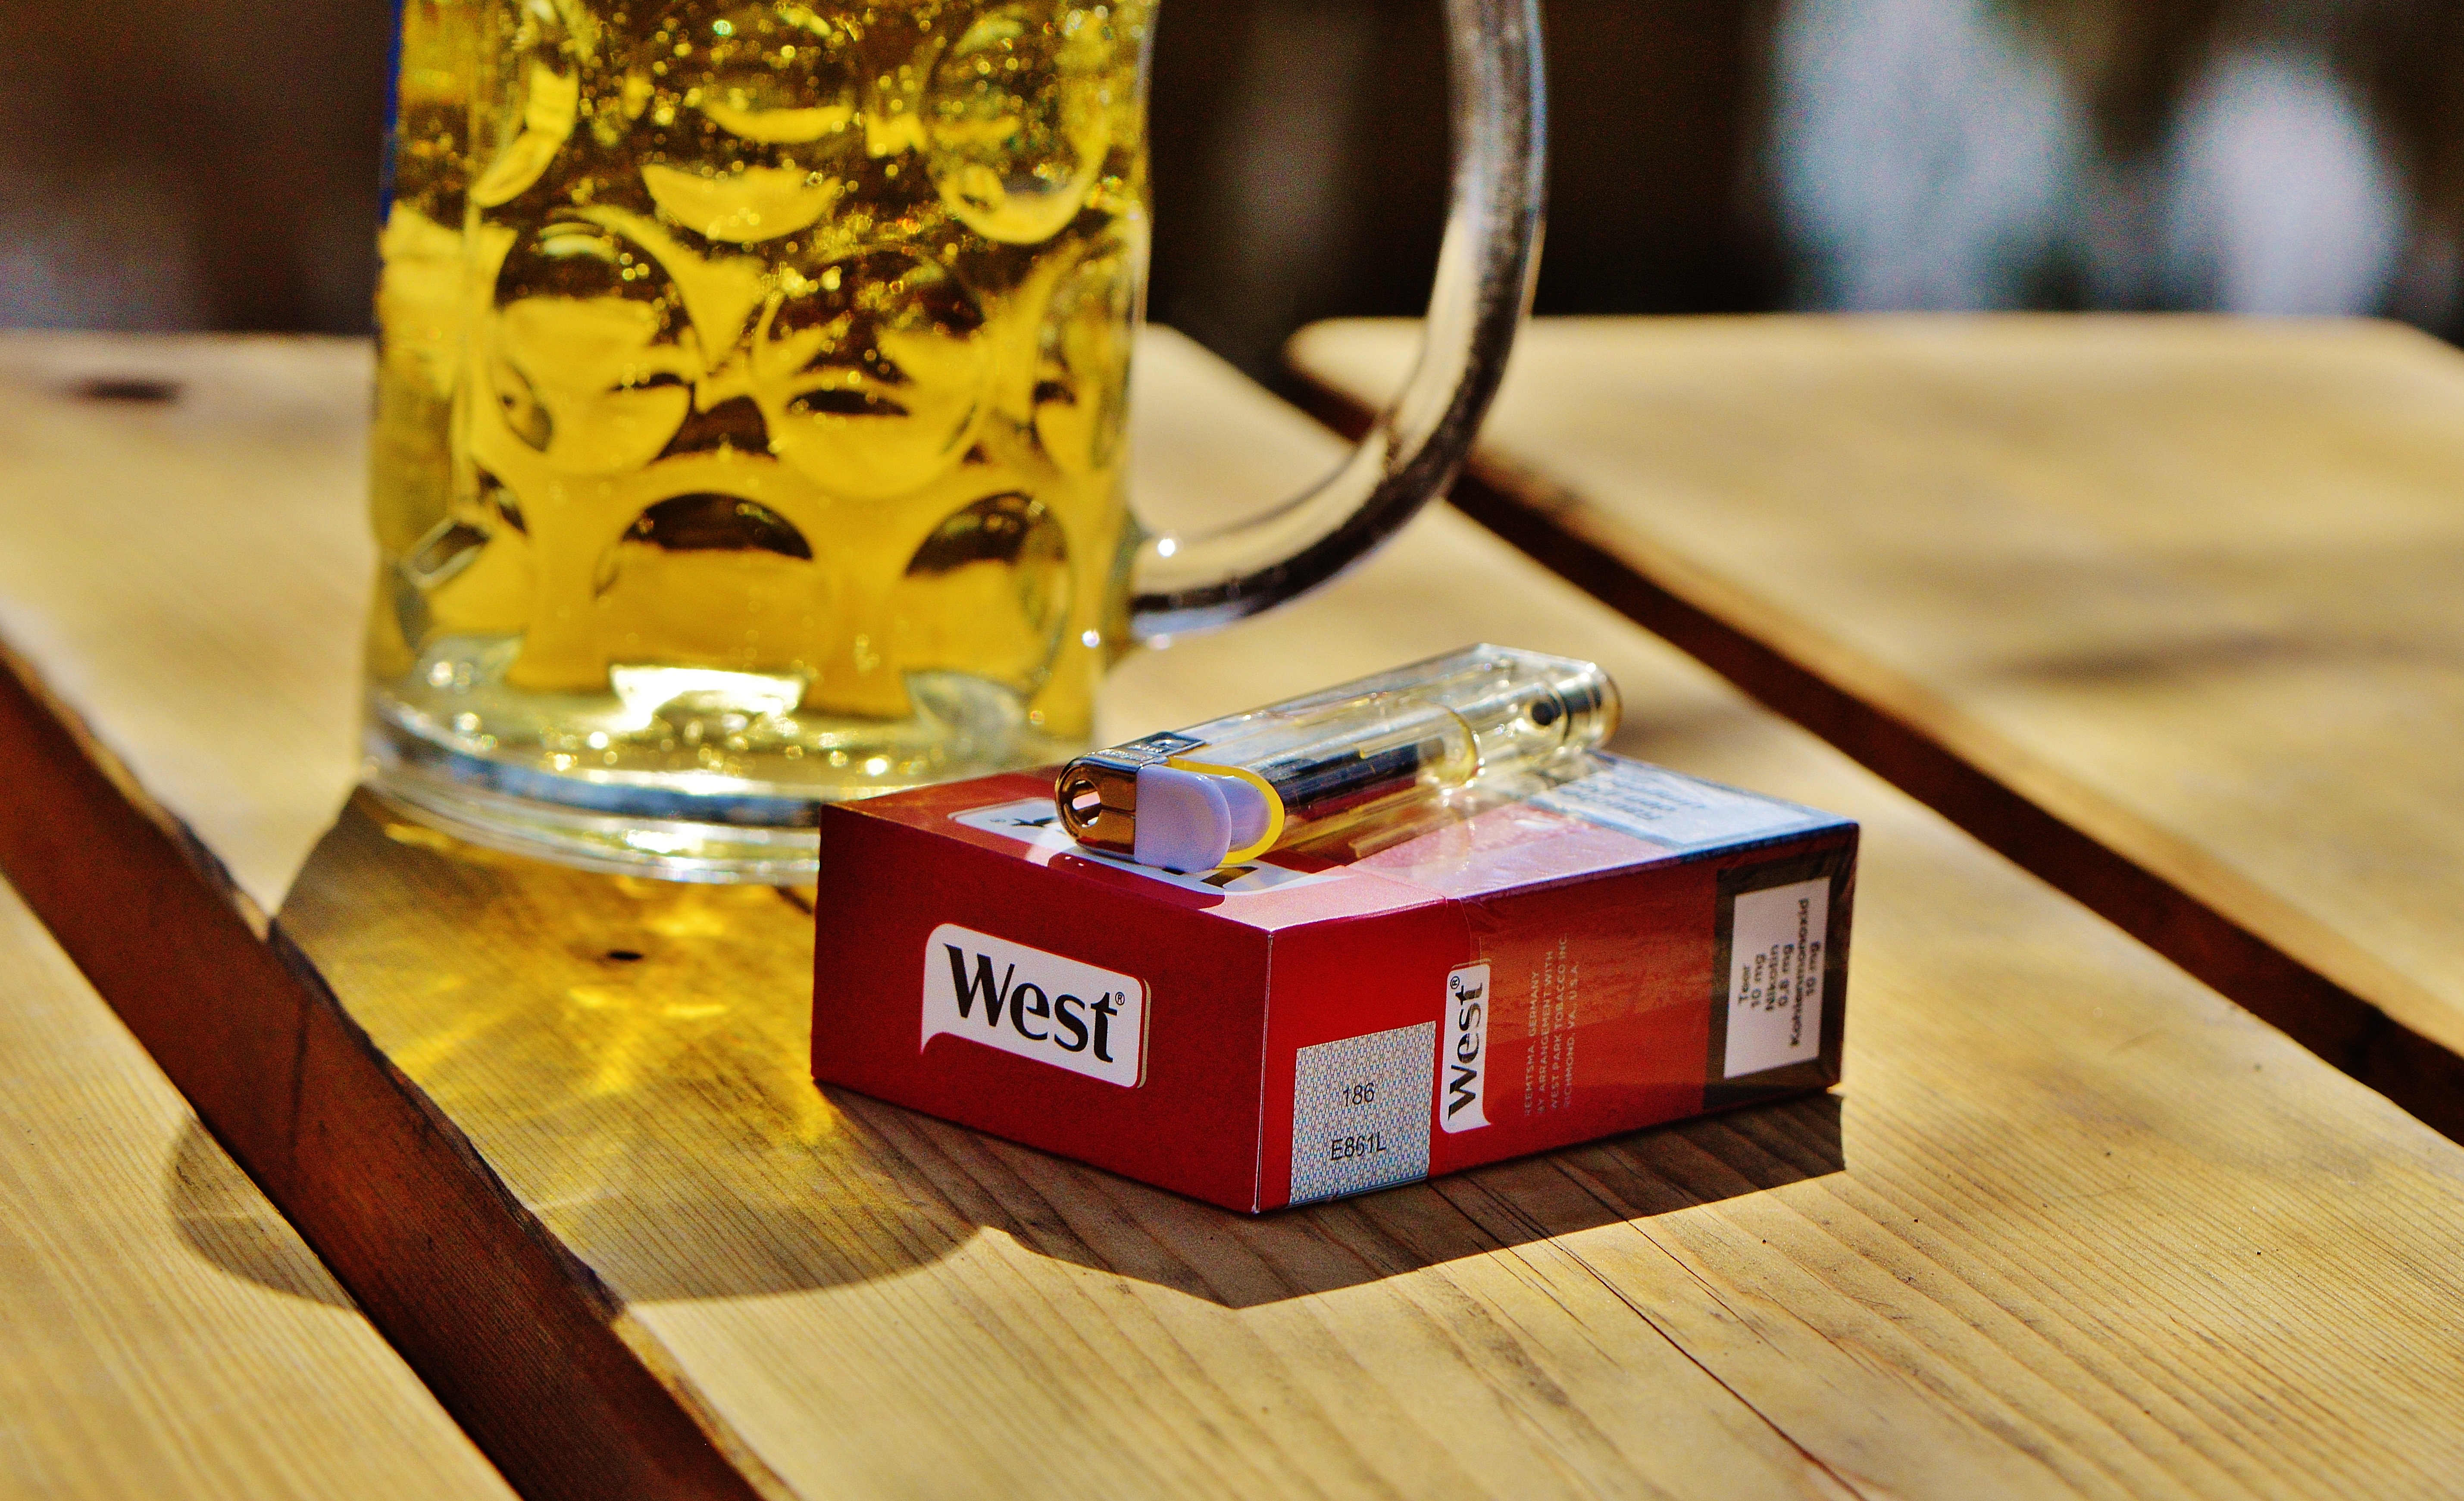
glass, drink, beer, lighter, tap, cigarettes, refreshment, thirst, bavaria, munich, beer garden, thirst quencher, beer mug, beer glass, glass mug, beer drinking, distilled beverage